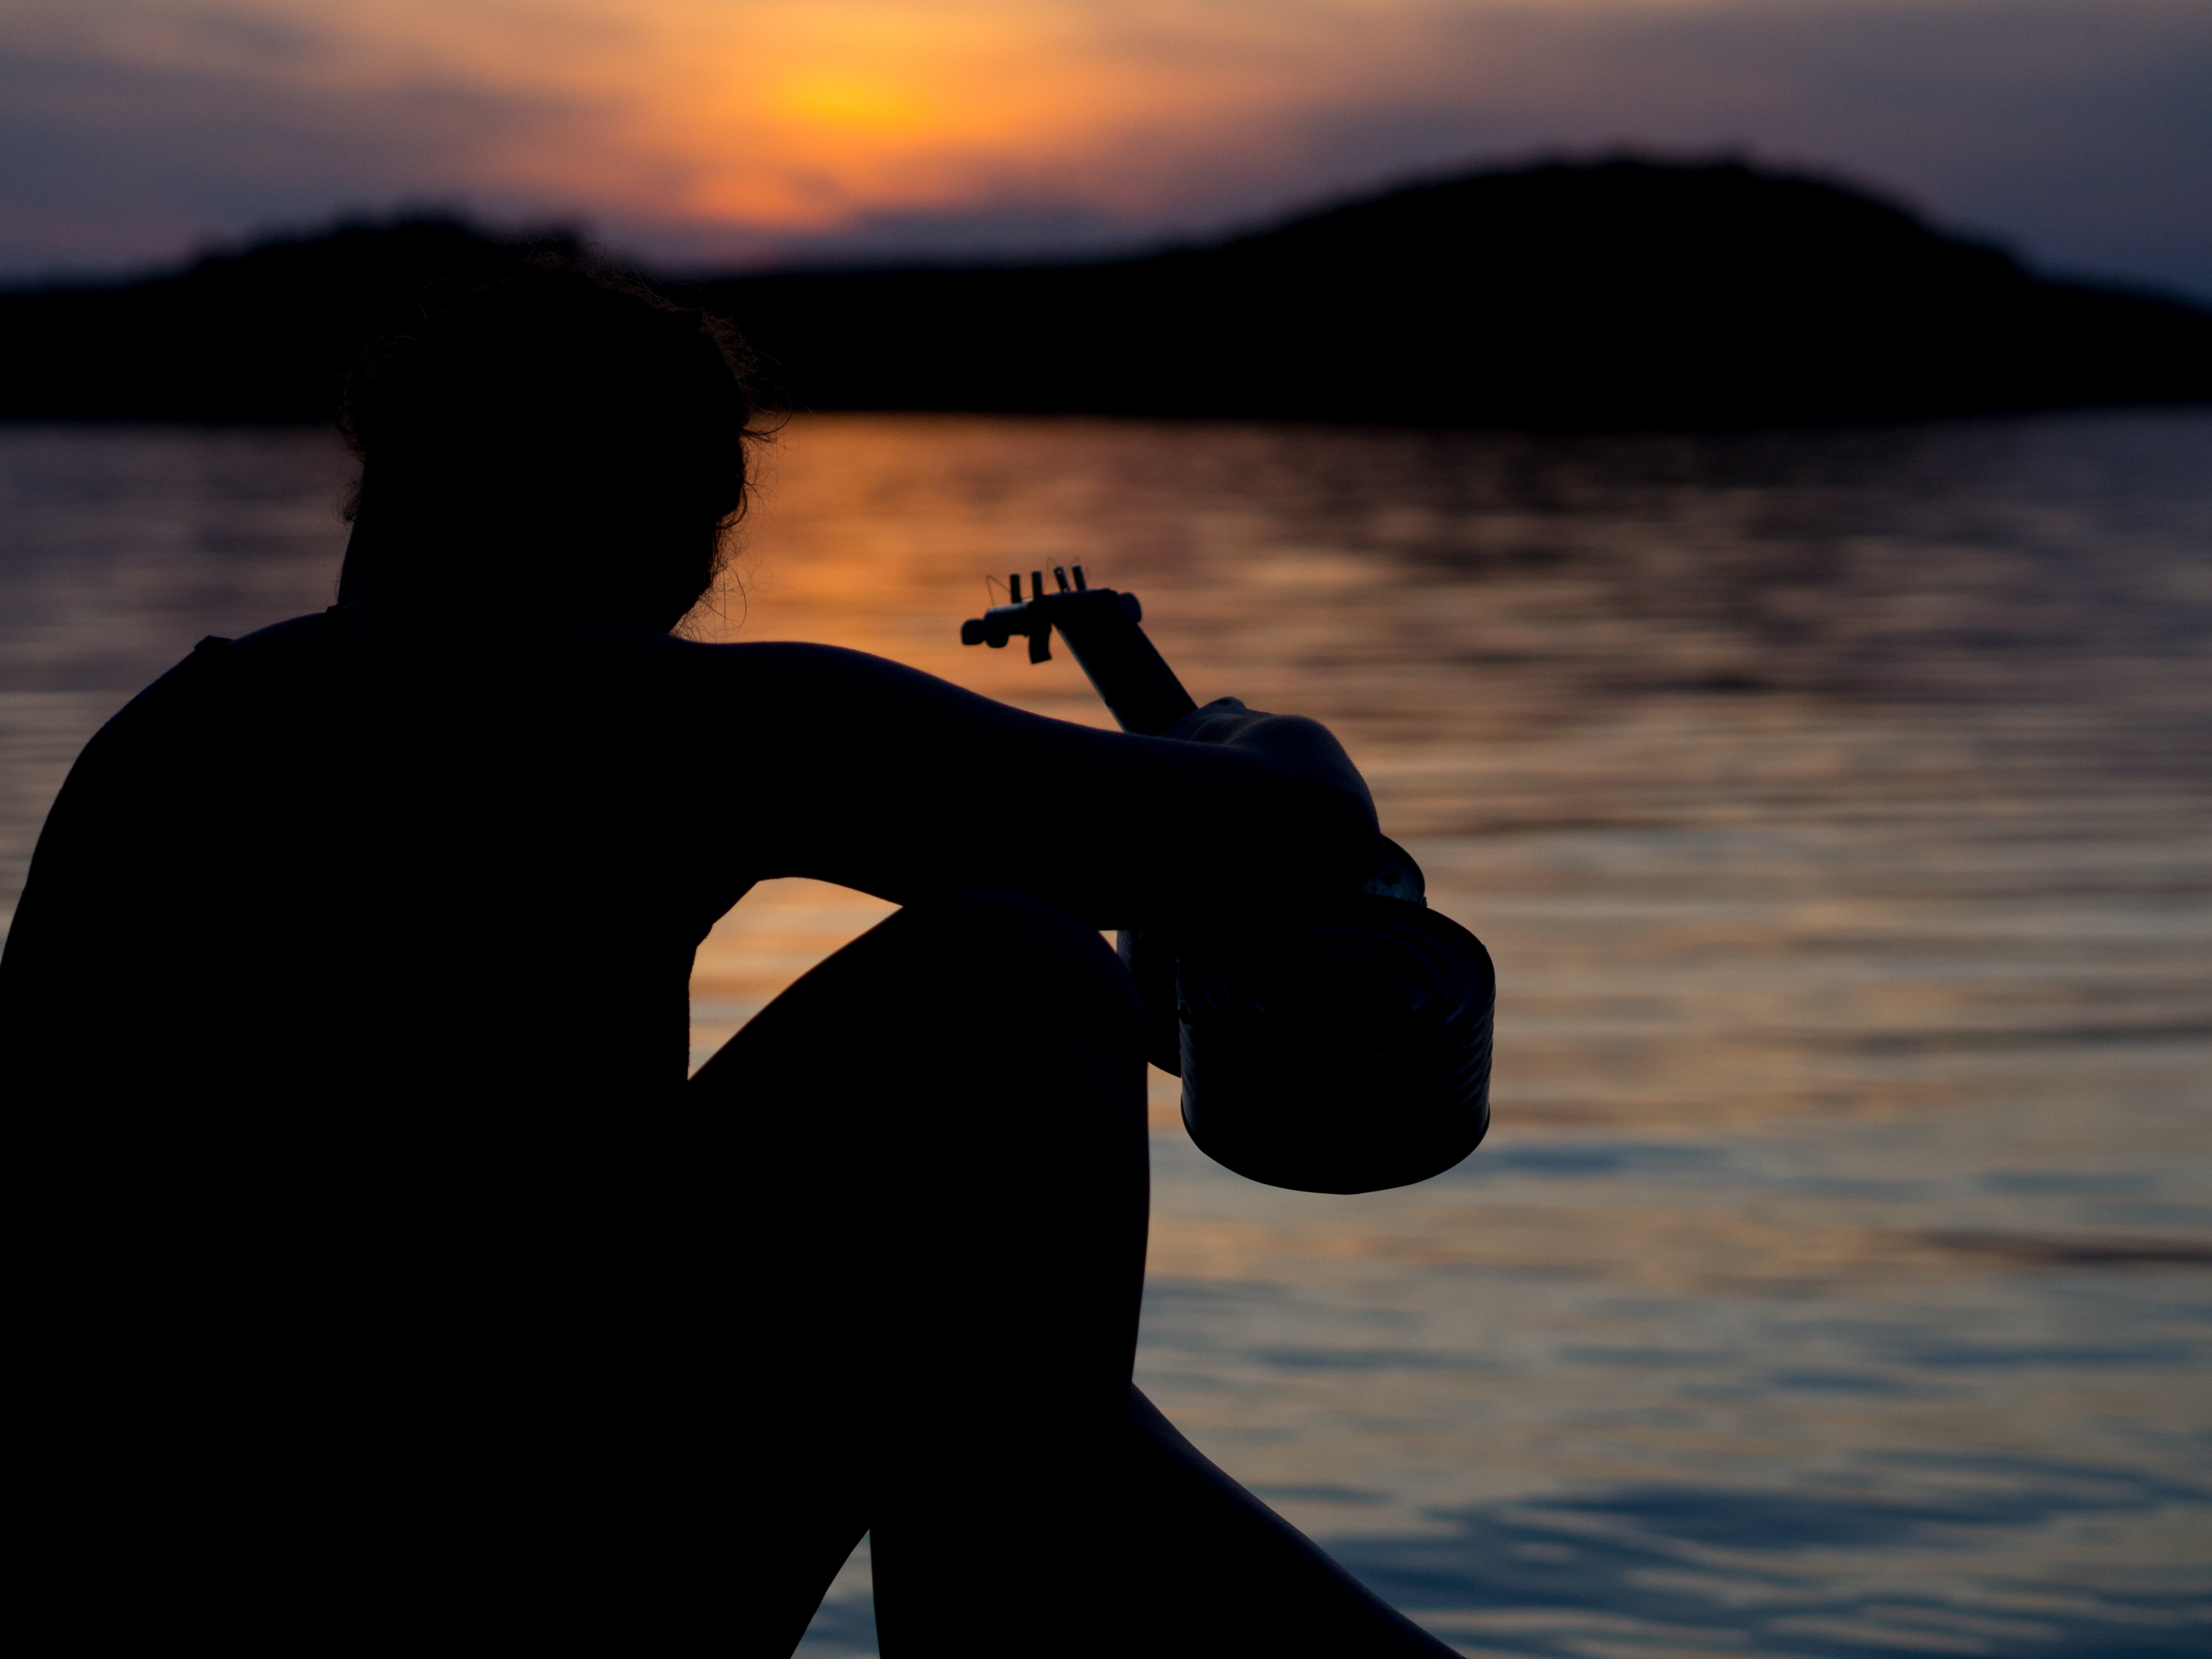
sea, silhouette, sunset, dusk, evening, reflection